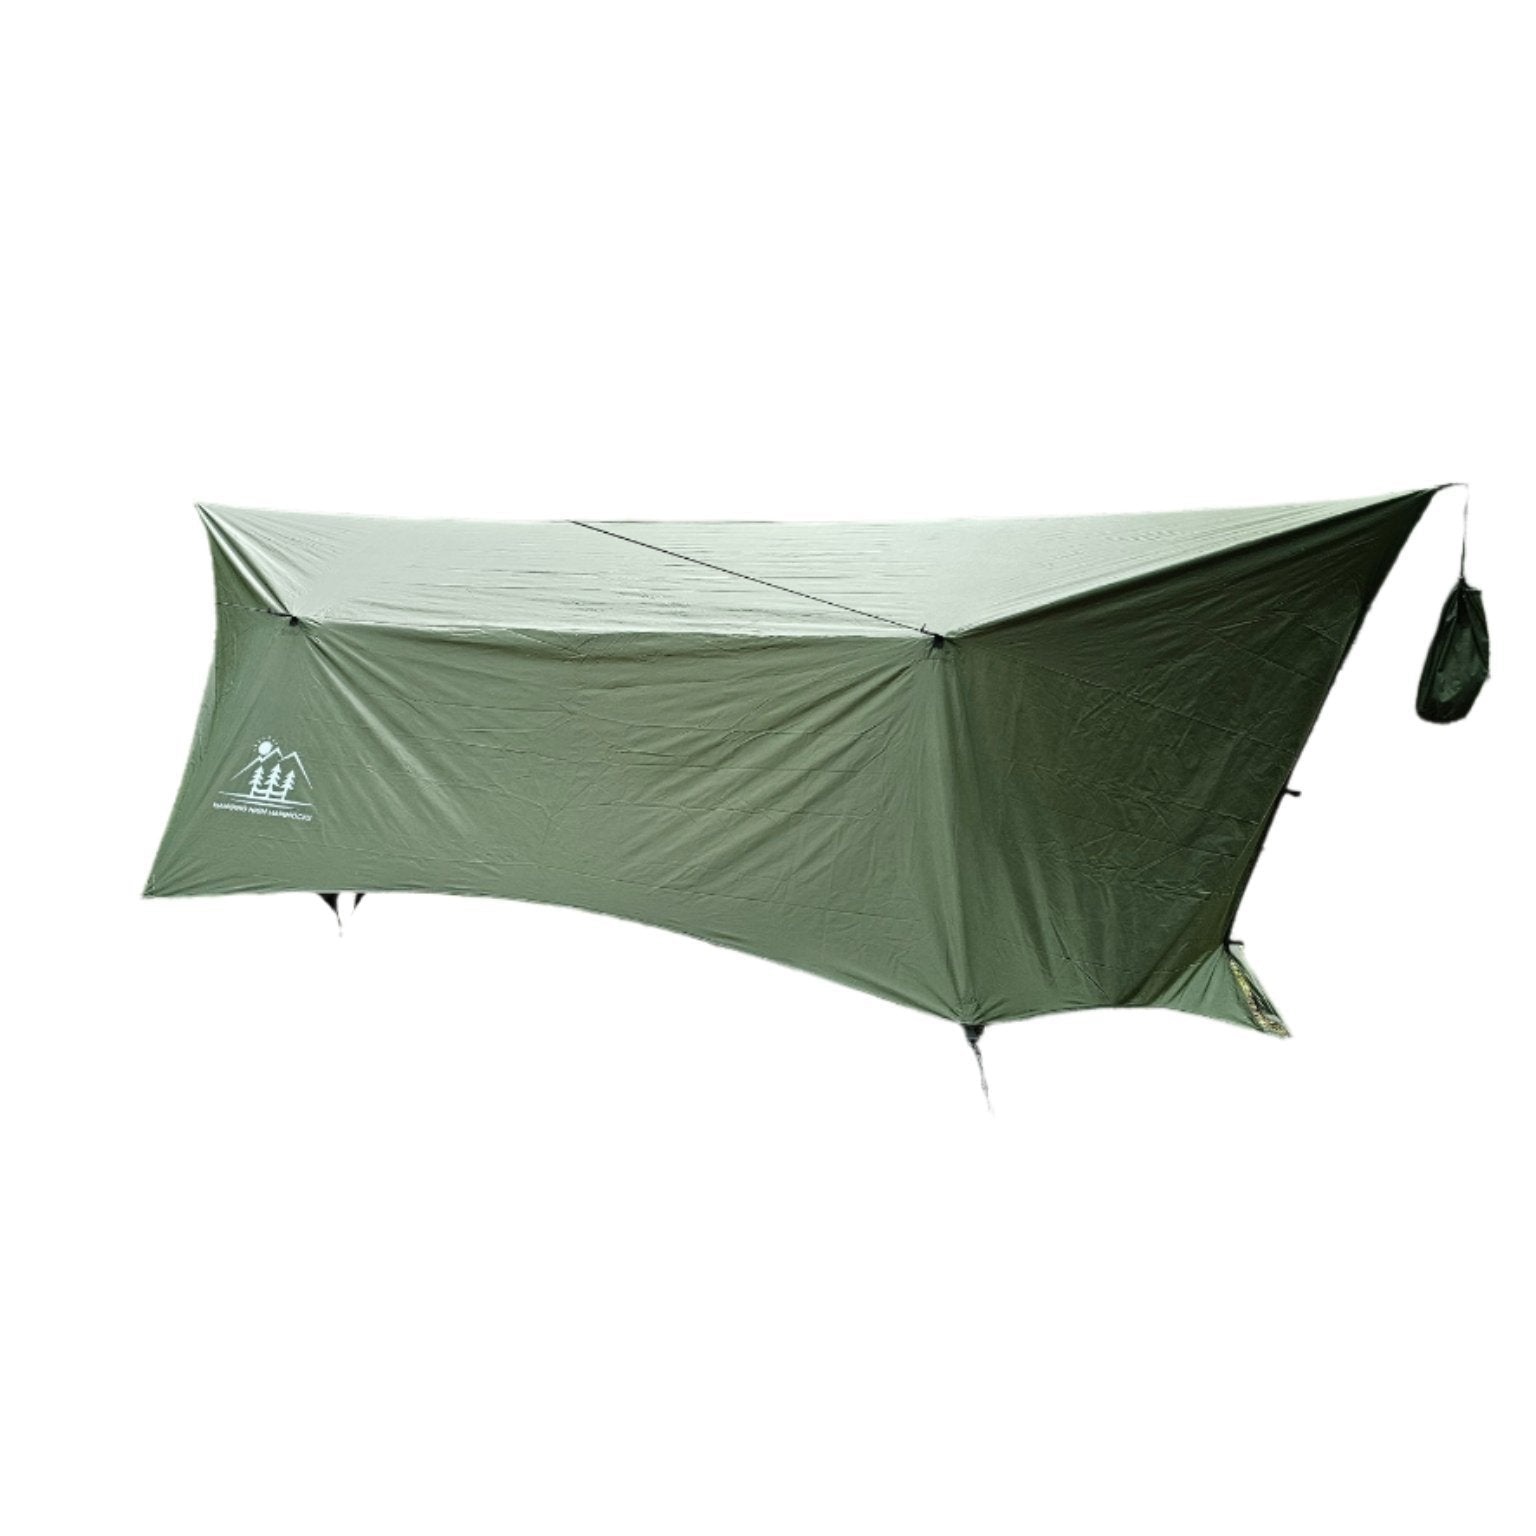
Hideaway Tarp – 12' Hammock Rain Tarp
▼ ✅ What’s Included ✔️ Hideaway Tarp (12 ft x 10 ft) ✔️ Stuff Sack ✔️ Stakes & Tie-Outs ✔️ Complete Setup Hardware ▼ 🔥 Why You’ll Love It Generous Coverage – 12 ft ridgeline x 10 ft wide, fits most hammock setups Weather-Resistant Build – 30D Silpoly with 3mm diamond ripstop resists rain, wind, and UV Intuitive Setup – Includes all hardware and tie-outs for quick pitching Lightweight & Packable – Just 38.4 oz with hardware, packs easily into your pack Built for Value – Premium features at a fair price with zero compromise ▼ 🎥 Setup Video Coming soon! Hideaway Hammock Rain Tarp – For Serious Campers Reliable Shelter. Exceptional Comfort. Built for the Outdoors. Designed for hammock campers who want lightweight protection without sacrificing space, the Hideaway Tarp delivers full coverage, durable construction, and easy setup—making it your go-to shelter for every backcountry adventure. 🛠️ Key Features Generous Coverage: 12-foot ridgeline and 10-foot width provide ample room for most hammock setups, with optional doors for added privacy and wind protection. Weather-Resistant Build: Made from rugged 30D Silpoly ripstop with a 3mm diamond weave. Resists rain, wind, and UV damage. Intuitive Setup: Includes all essential hardware and tie-outs for quick and secure pitching. Portable Yet Protective: Weighs just 38.4 oz including hardware. Compact enough for your pack, tough enough for unpredictable weather. Affordable Durability: Offers premium performance at an accessible price. 📏 Specs Feature Details Tarp Length 12 ft (144 in / 365.8 cm) Width 10 ft (120 in / 304.8 cm) Packed Weight 38.4 oz (with hardware) Fabric 30D Silpoly Ripstop Water Resistance Silicone-coated, waterproof Weave 3mm Diamond Pattern Setup Includes Stakes, tie-outs, stuff sack Use Cases Hammock camping, bushcraft, backpacking, car camping Why Choose the Hideaway Tarp? Whether you're thru-hiking, car camping, or setting up in the backyard, the Hideaway Tarp brings reliable shelter and peace of mind to your hammock setup. It’s trusted by weekend warriors and seasoned backpackers alike. “Tested in stormy, windy, cold nights — the Hideaway Tarp kept me completely dry and comfortable. Excellent coverage, great quality, and includes everything you need.” – Verified Buyer Upgrade your camping experience with the Hideaway Tarp — dependable coverage, wherever your adventure takes you.
Brand: Hanging High Hammocks
Category: Sporting Goods > Outdoor Recreation > Camping & Hiking > Camping Hammock Accessories